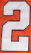
Number: 2